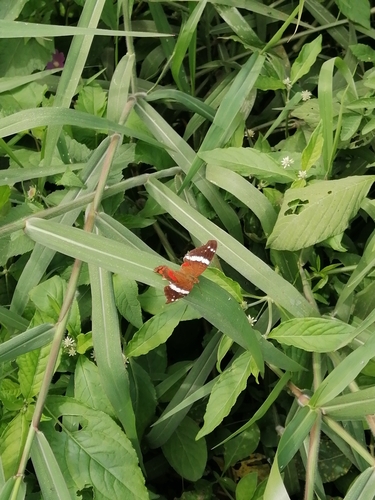
Scientific name: Anartia fatima
Common name: Banded peacock
Family: Nymphalidae
Order: Lepidoptera
Pollinator type: Primary pollinator
Habitat: Open areas and gardens
Geographic range: South America
Conservation status: Least Concern